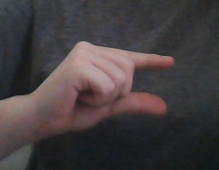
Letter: dal